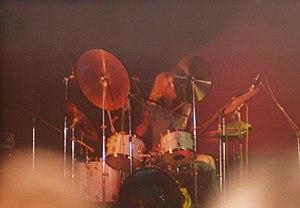
Andy Ward, de son vrai nom Andrew John Ward, est un musicien britannique, né le 28 septembre 1952 à Epsom dans le comté de Surrey. Ayant joué avec plusieurs groupes, il reste néanmoins connu pour avoir été le batteur du groupe rock progressif Camel, de 1970 à 1983. Il est définitivement l'un des meilleurs batteurs de rock progressif de sa génération.